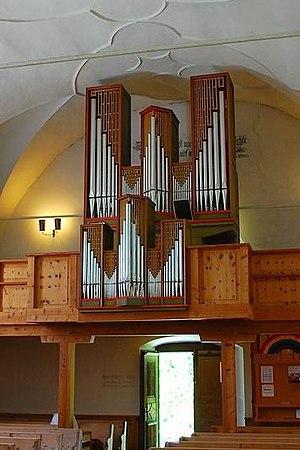
Orgue de la Maison Kuhn de Männedorf, église d'Andeer, photo de vacances
Andeer est une commune suisse du canton des Grisons.